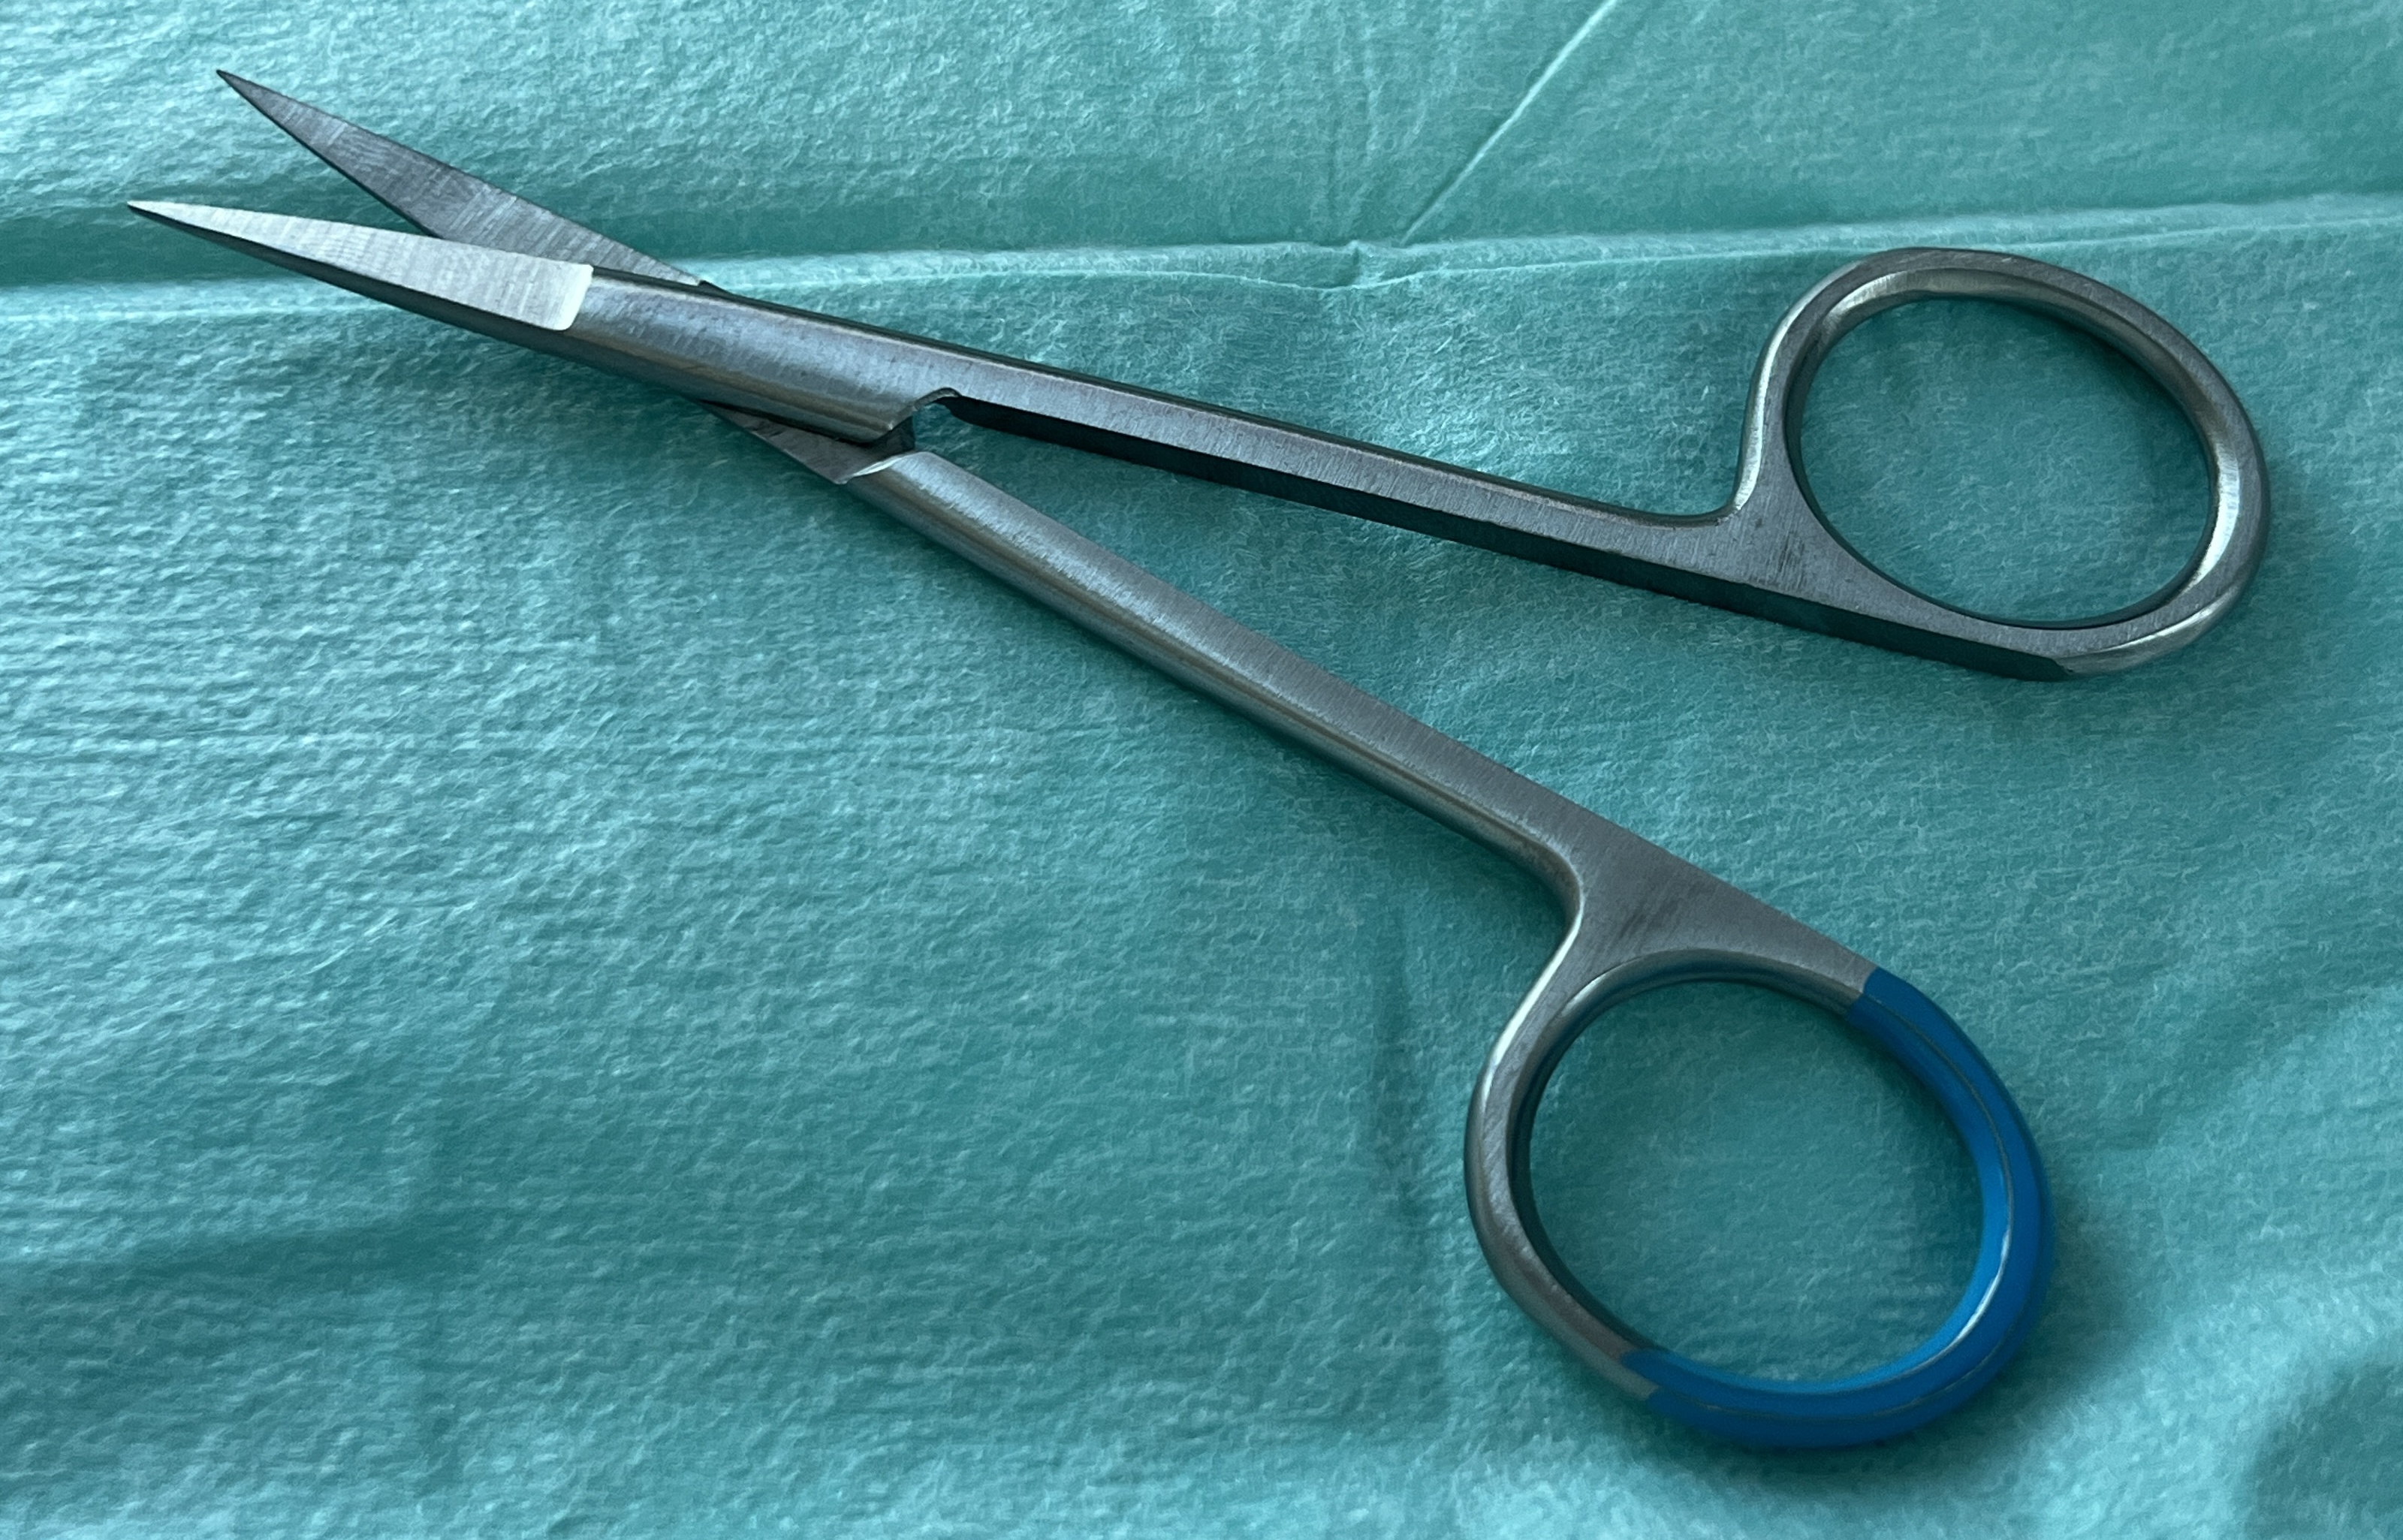
Hinged instrument state: open